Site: brandenburg
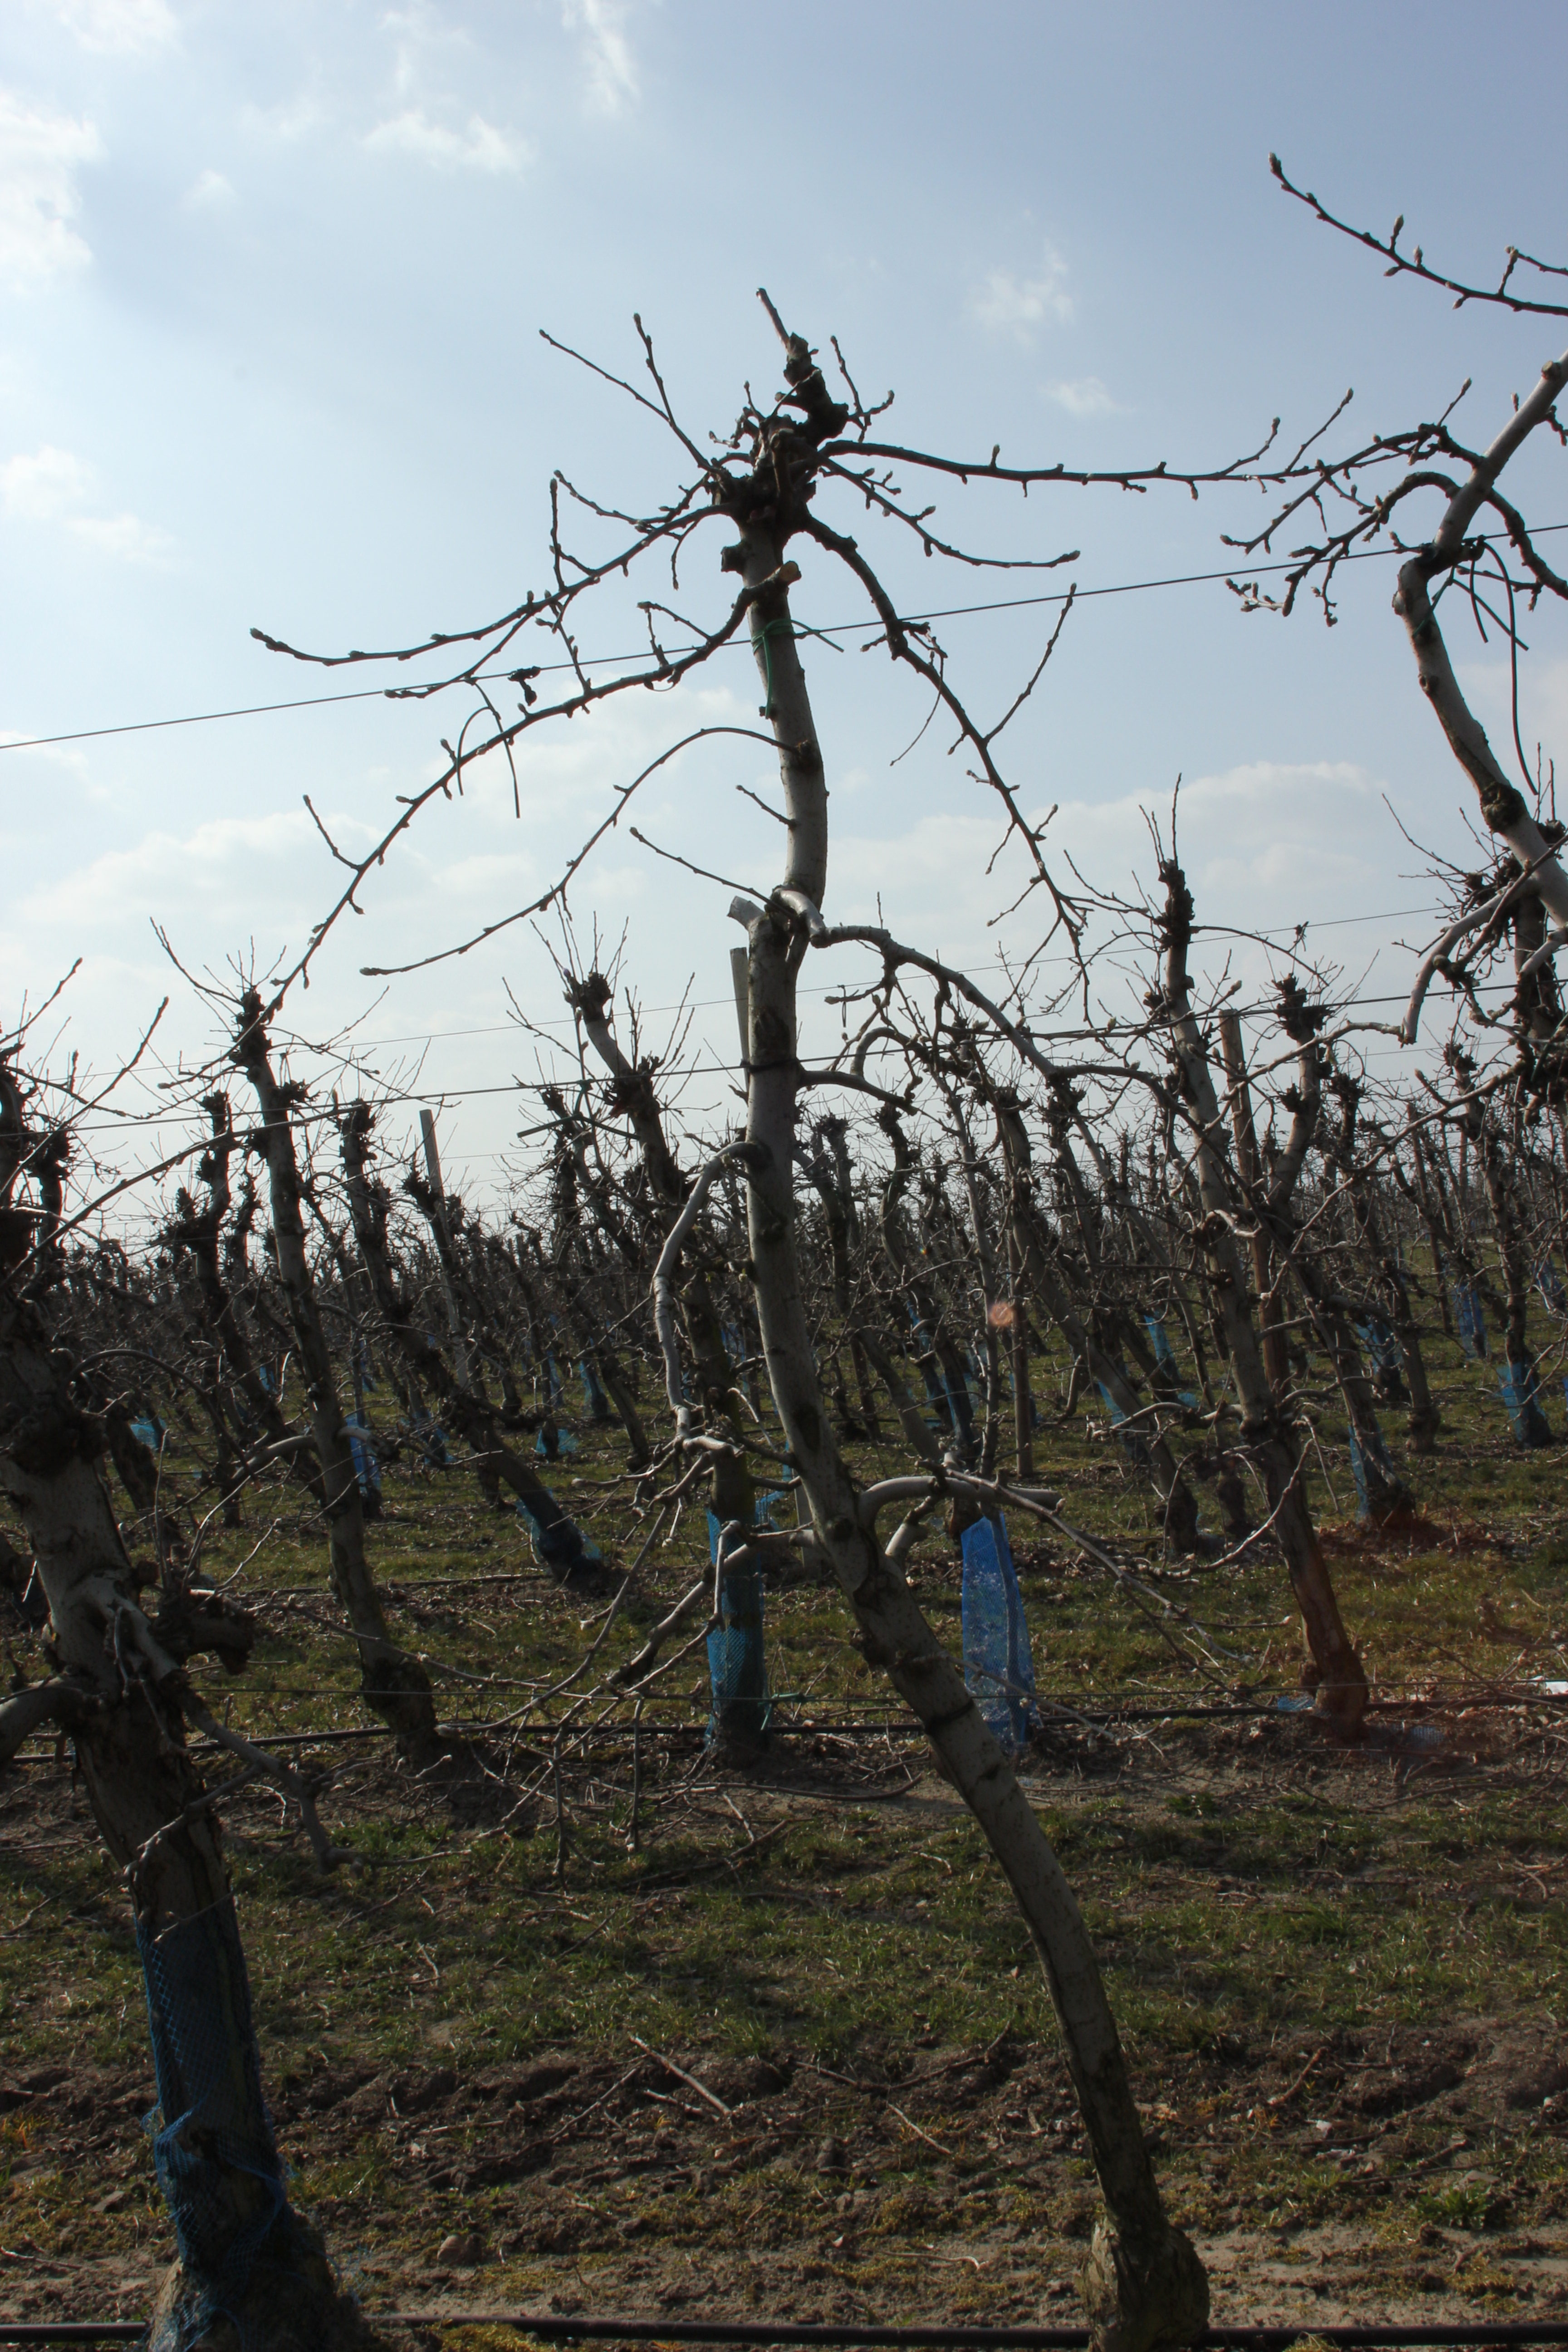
Growth stage (BBCH 03): Bud development